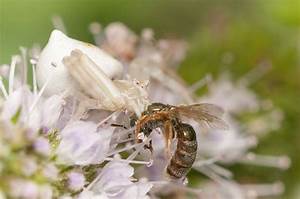
Label: spider